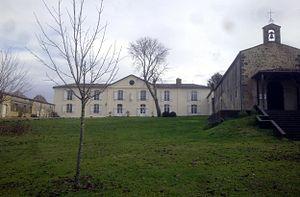
vue du Château de Pommiers
Le château de Pommiers est situé à l'extrémité des communes de Vérac et de Villegouge dans l'ancien Duché de Fronsac, aujourd'hui Canton de Fronsac en Gironde. Il est le siège de l'ancienne sirerie de Pommiers dont les propriétaires prenaient le titre de Sire.
Vérac est une commune du Sud-Ouest de la France, située dans le département de la Gironde.